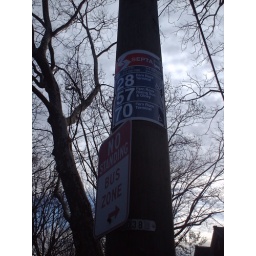
A new bus stop sign wrapped around a tree